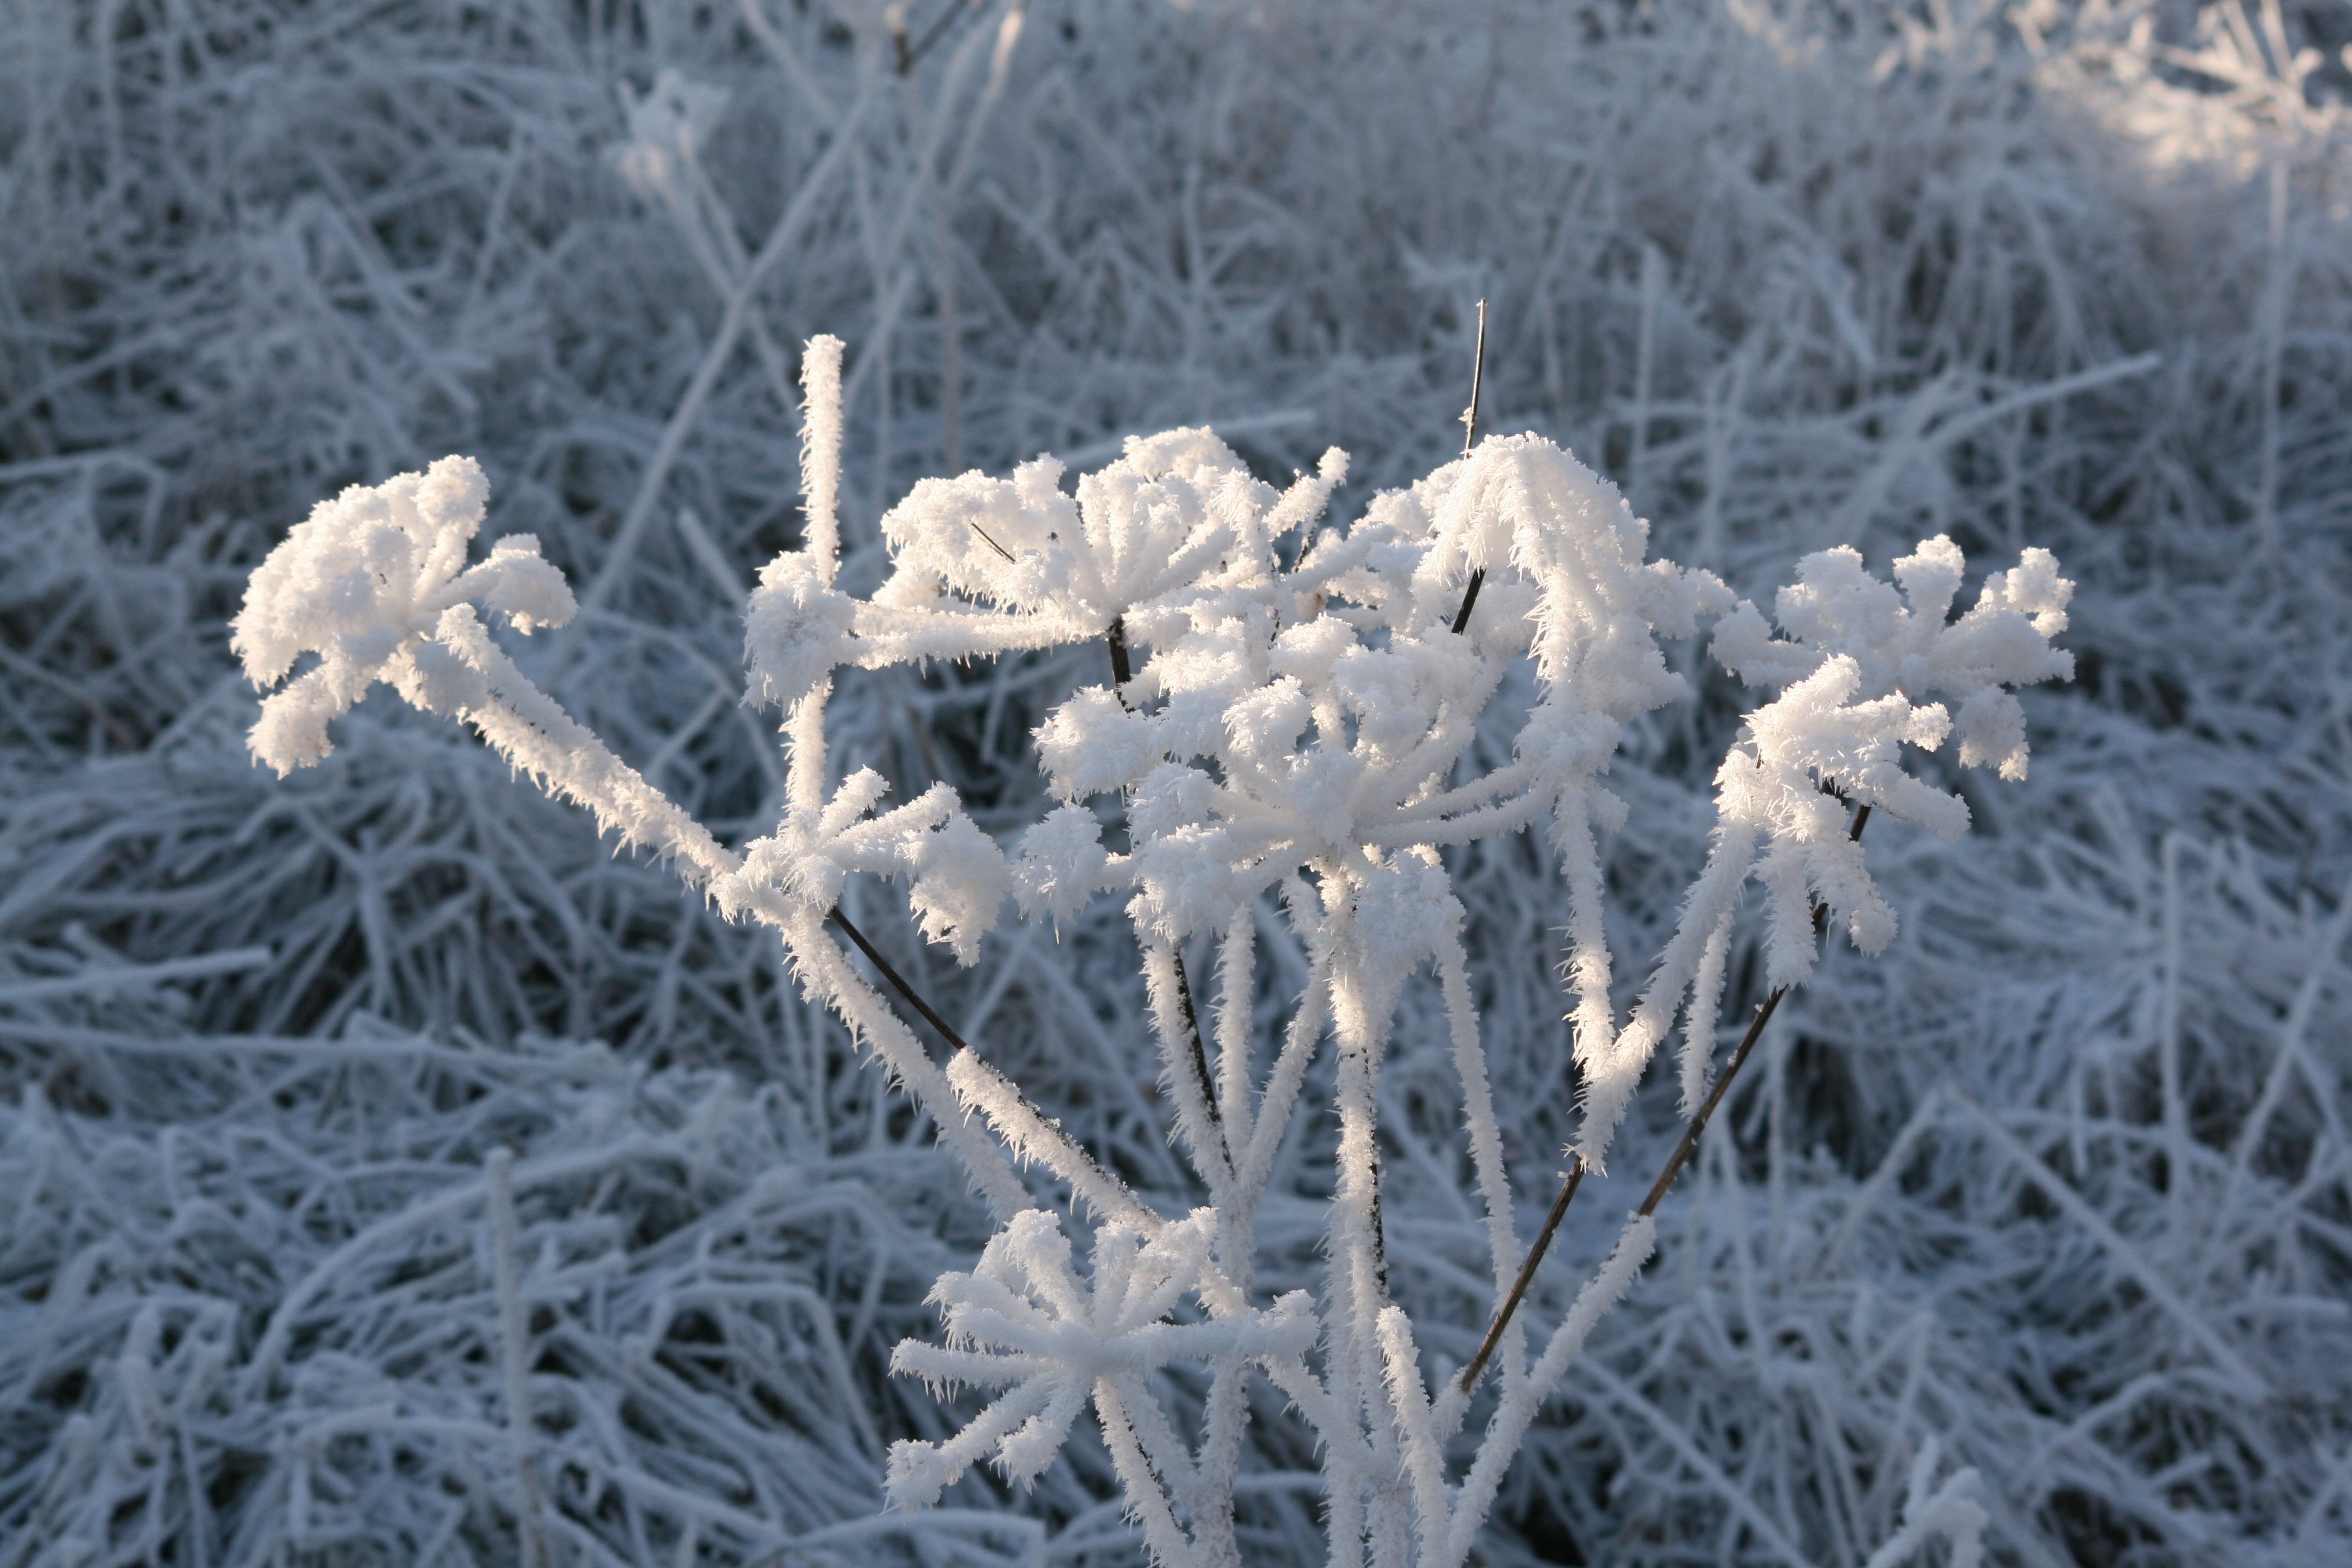
tree, nature, branch, snow, winter, frost, ice, weather, season, spruce, freezing